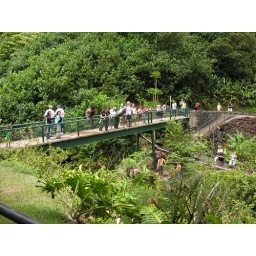
Local Tahitians jumping off a bridge into the water below